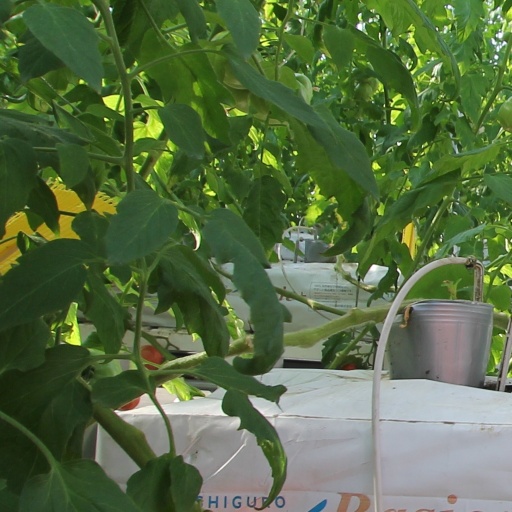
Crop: tomato